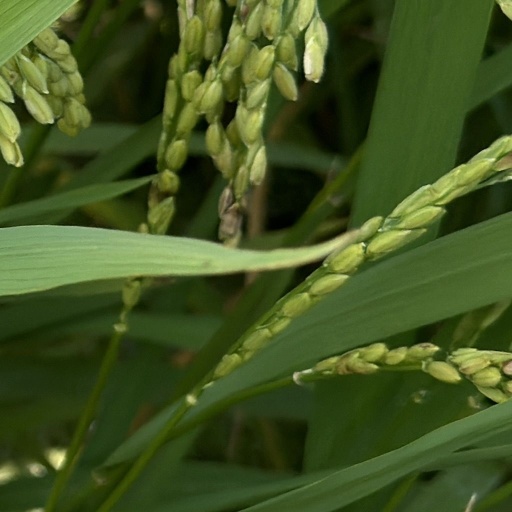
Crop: rice